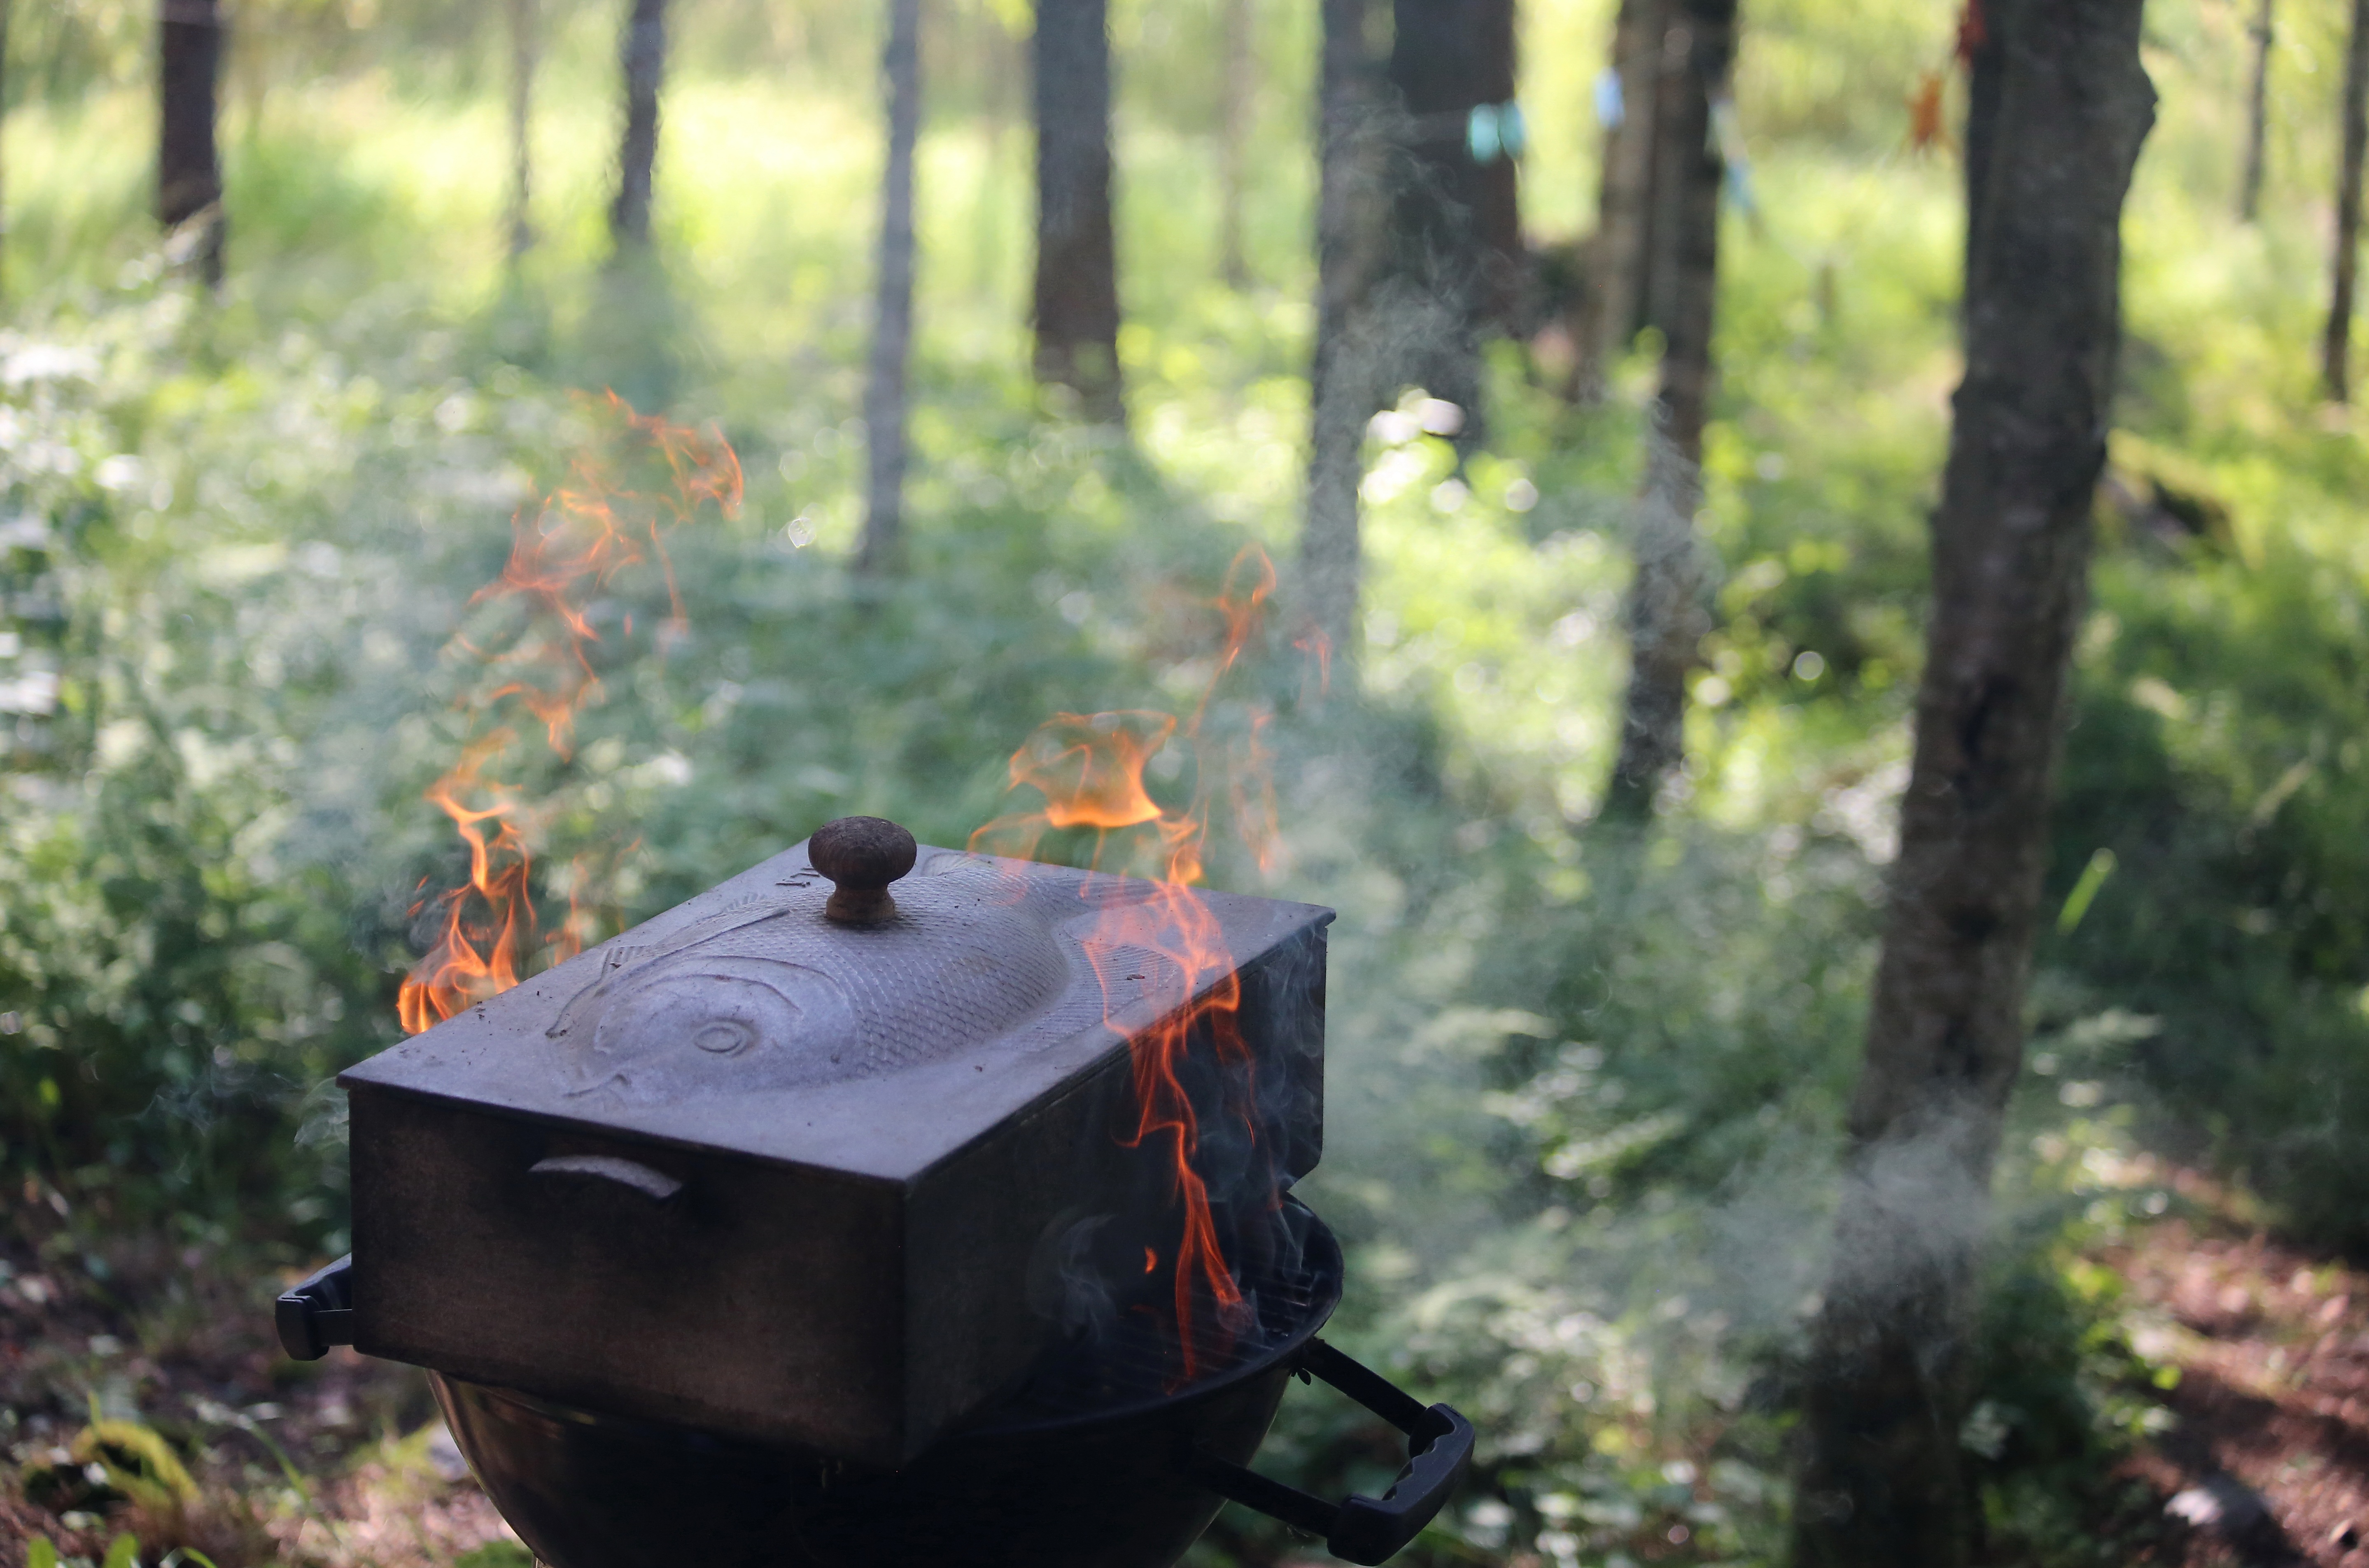
tree, nature, forest, light, sunshine, leaf, smoke, smoking, pine, evening, bowl, food, green, jungle, cottage, perch, autumn, holiday, fire, fish, lunch, grill, branches, hot, habitat, finnish, delicacy, natural environment